Chizuk Amuno Congregation

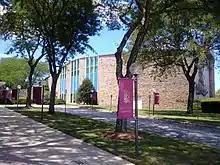
The synagogue's entrance

In 1876, the congregation moved into its first permanent home of distinctive Gothic Revival design, the old Chizuk Amuno Synagogue on Lloyd Street.